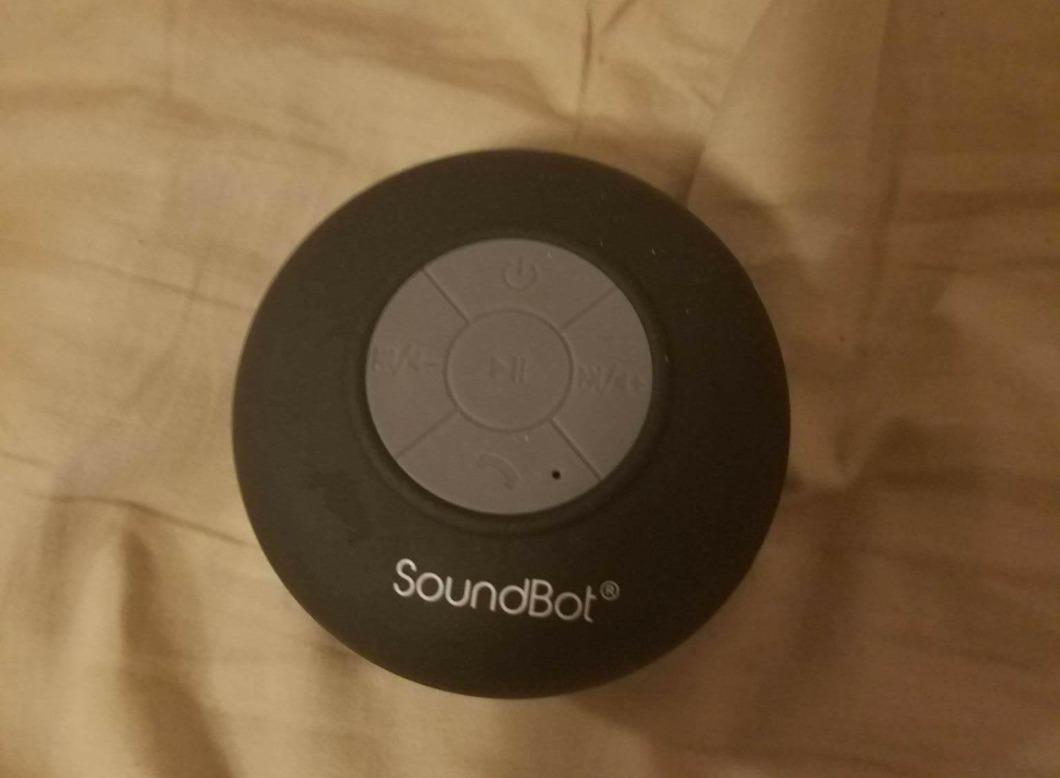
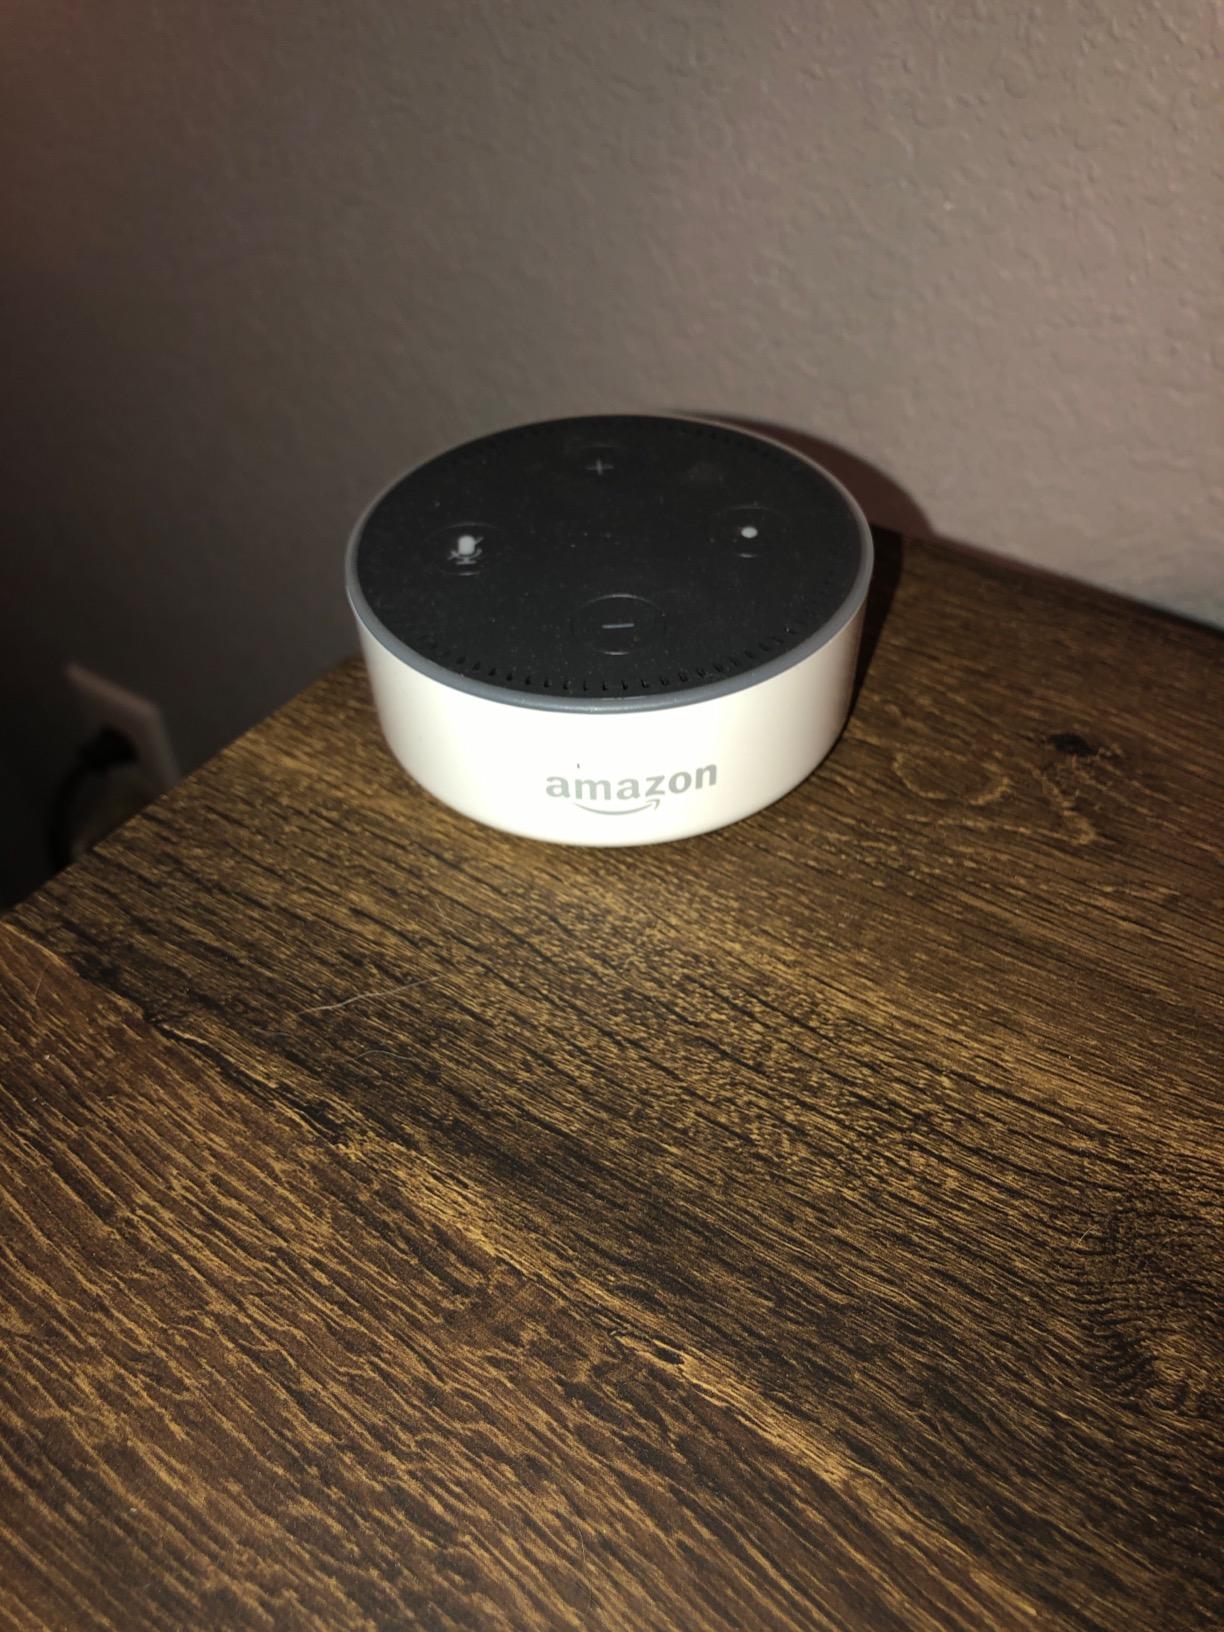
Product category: speaker
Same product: no